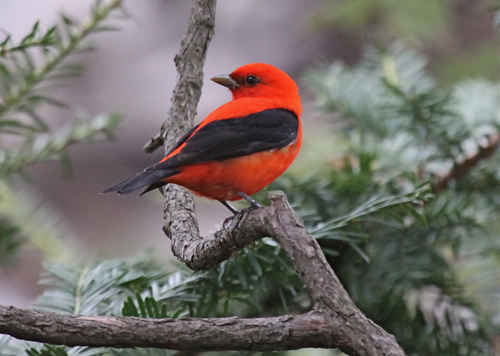
the bird is red orange with a black wing and black eye.
this little bird is nearly all orange with black wings and tail.
this colorful red bird has red belly and breast, black wing and tail with brown beak.
a small sized bird that has tones of orange and black with a pointed billa small bird with a red body, black wings and a black beak.
a small red-orange bird with bright red crown and black secondaries.
this bird is mostly red with a black wing and tail.
this bird is red with black and has a long, pointy beak.
this beautiful bird has black wings and is orange on the rest of its body.
this bird is red and black in color, and has a brown beak.
Species: Scarlet Tanager